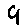
Label: 9